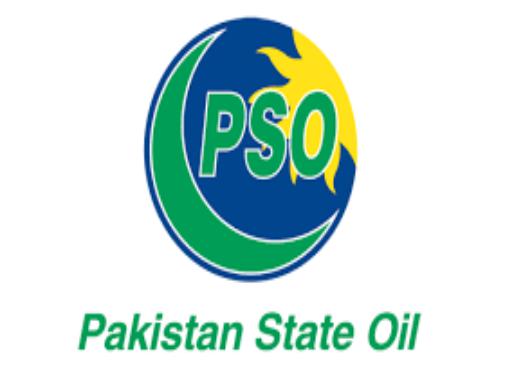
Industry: Transportation